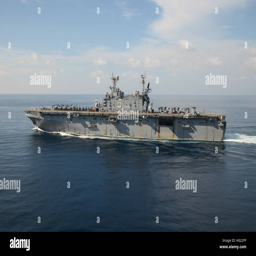
the amphibious assault ship sails into open water as part